Miles Gemini

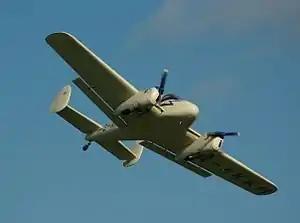

The Miles M.65 Gemini was a British twin-engined four-seat touring aircraft designed and built by Miles Aircraft at Woodley Aerodrome. It was the last Miles aircraft to be produced in quantity.